Léon Lambert

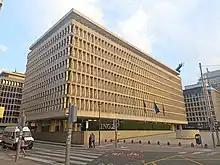
Head office building of Banque Lambert, designed by American architect Gordon Bunshaft and inaugurated in 1965, later seat of Banque Bruxelles Lambert and ING Belgium

In 1950, a year after reaching his civil majority, the young baron took over the management of Bank H. Lambert (de Lhoneux, De Bruyn et Cie), which he immediately set up as a limited partnership, naming it Banque Lambert.